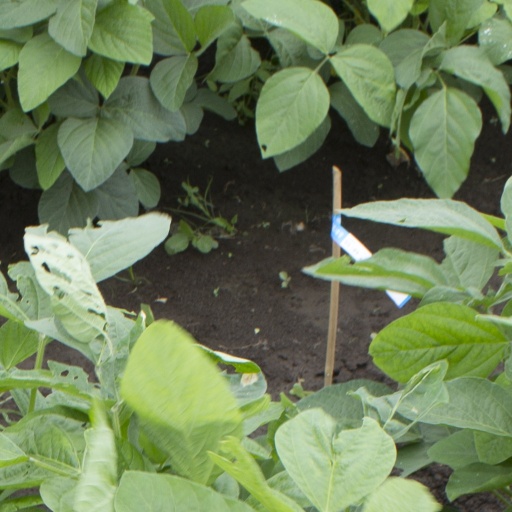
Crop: soybean